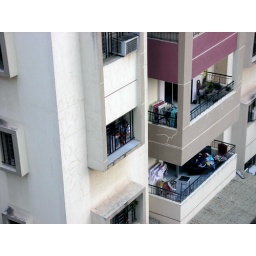
Those two ladies are enjoying their afternoon gossip sitting on the edge of the window guarded by the iron grill.